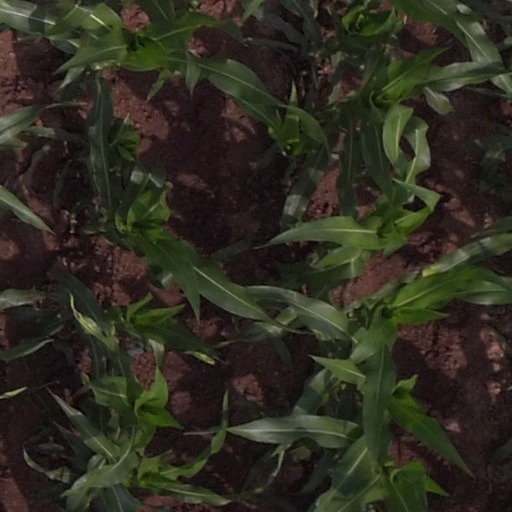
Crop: maize; corn